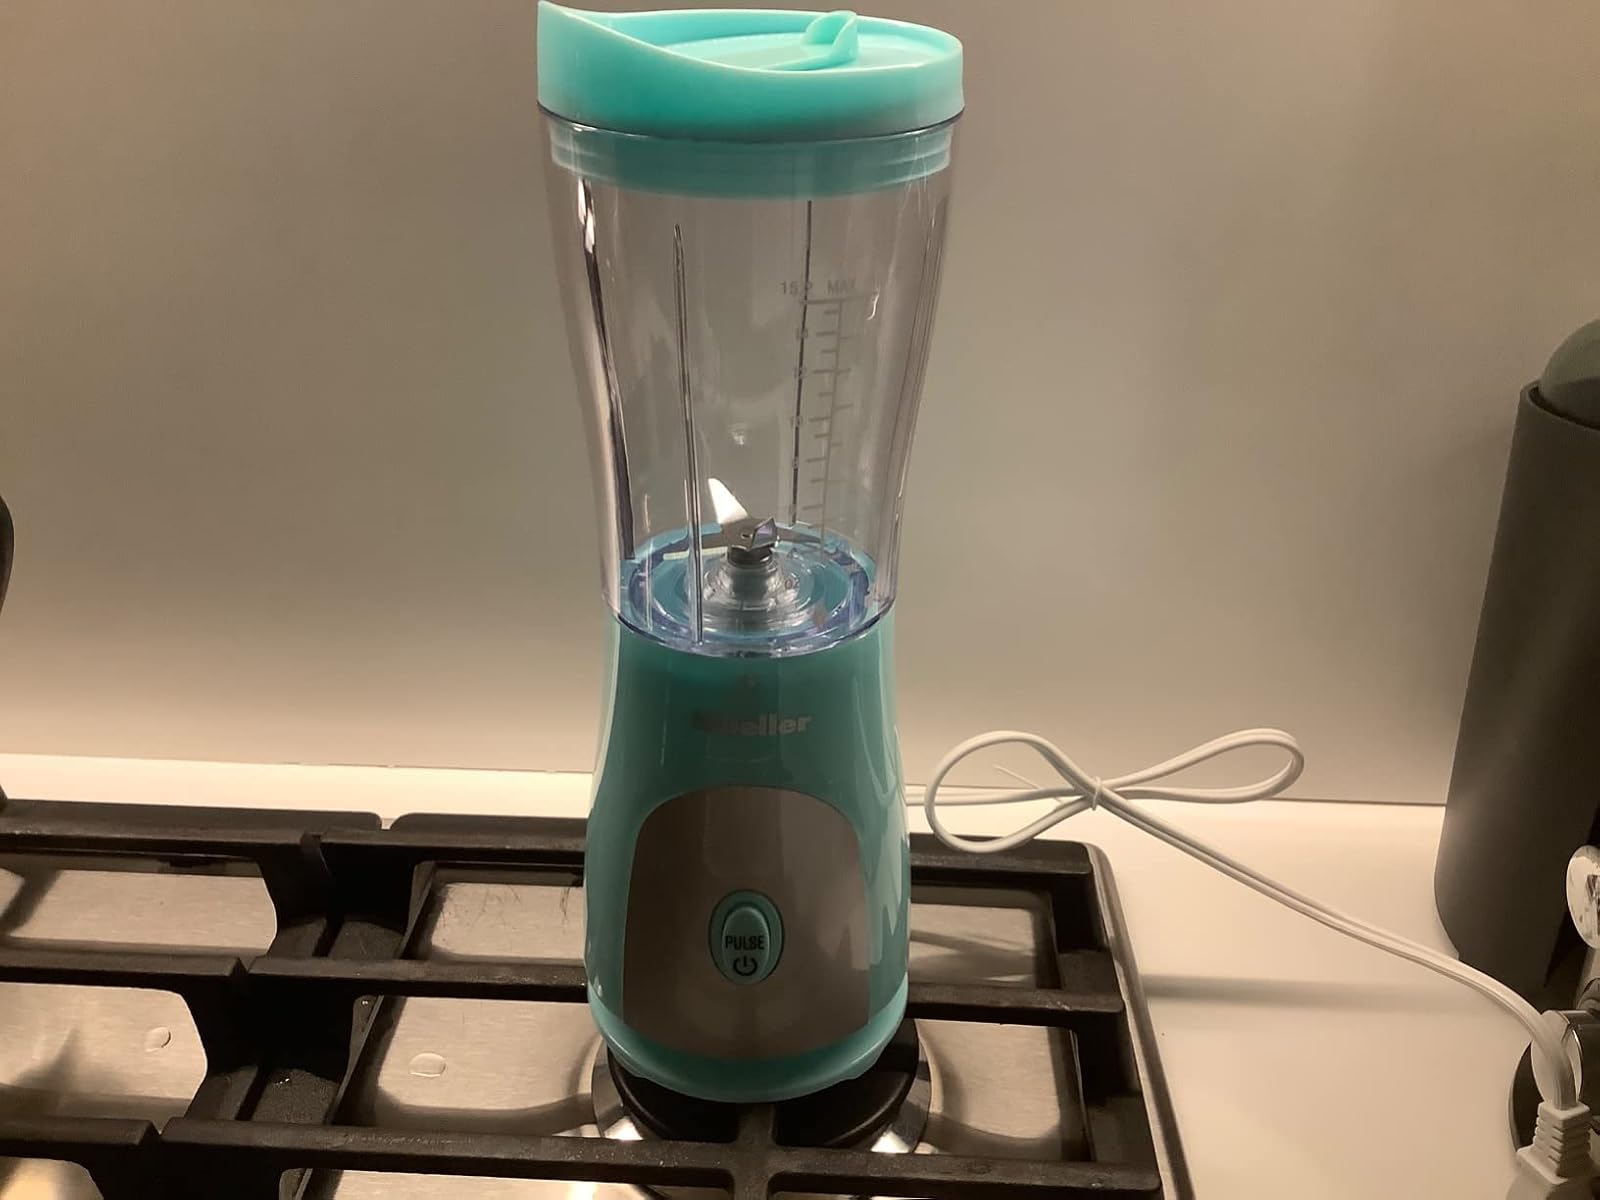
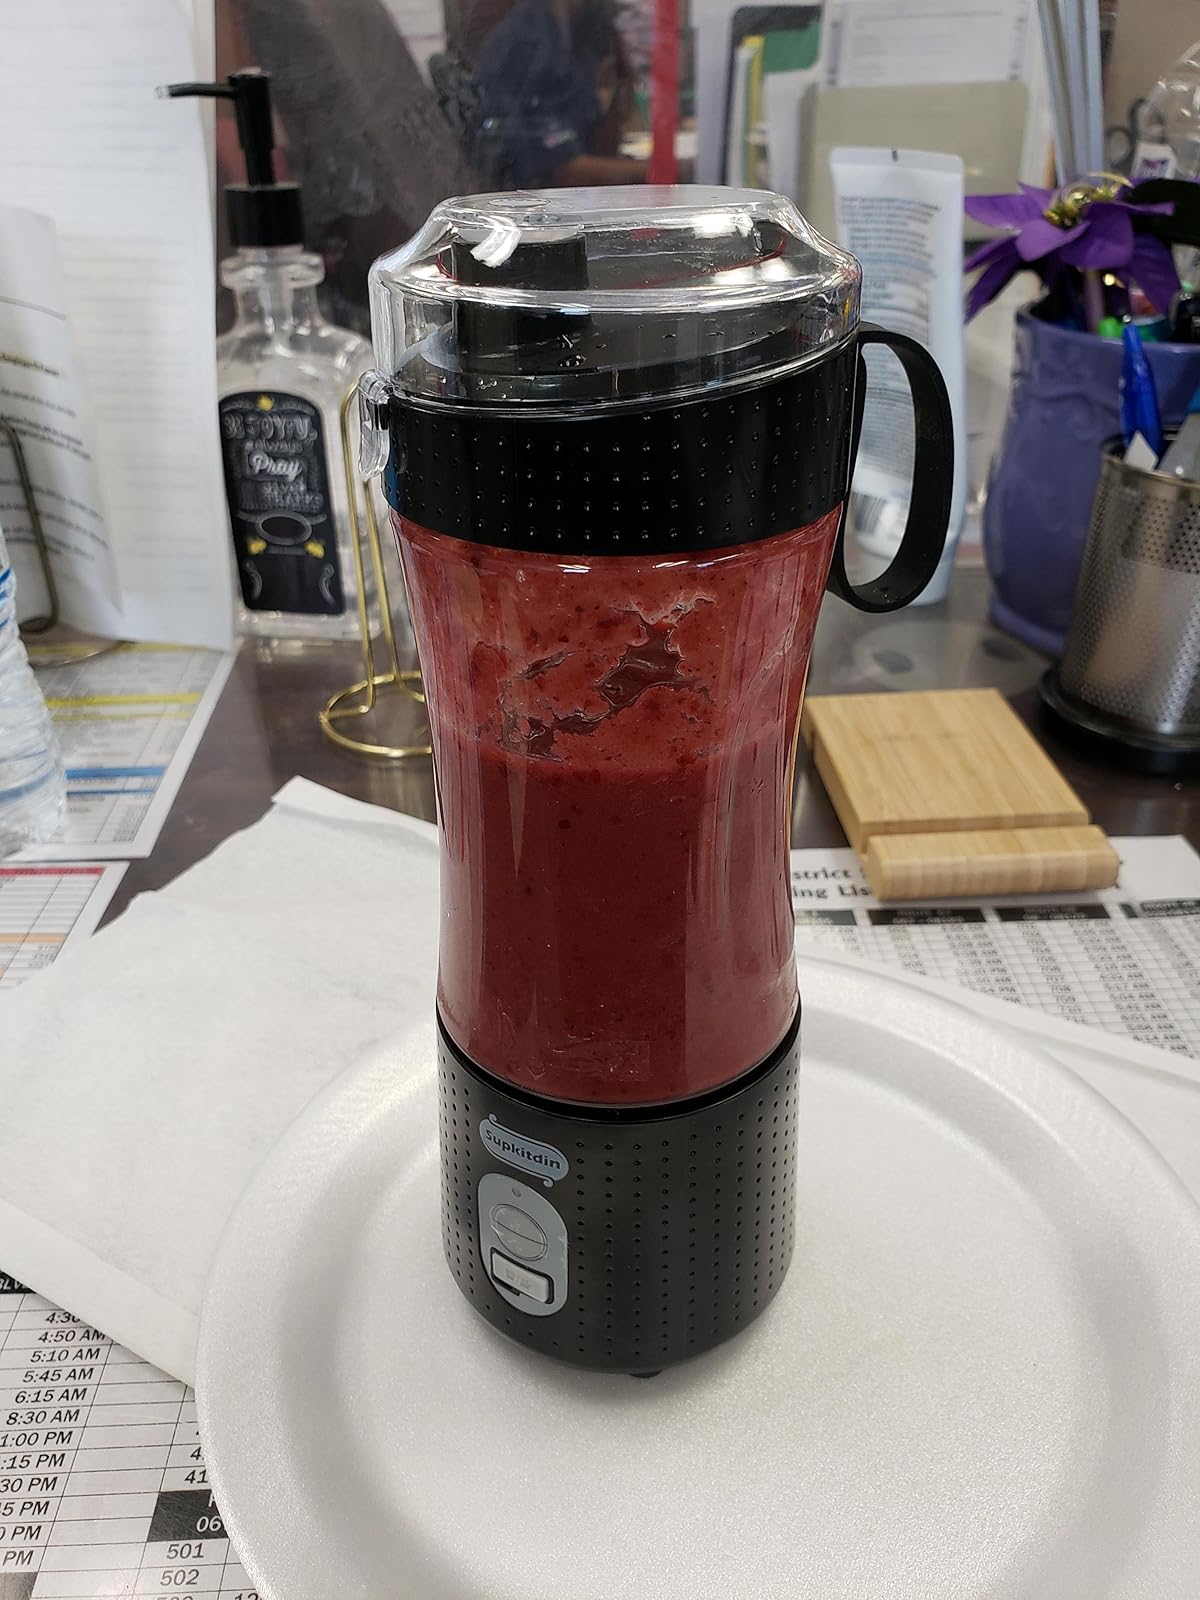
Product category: items_blender
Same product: no